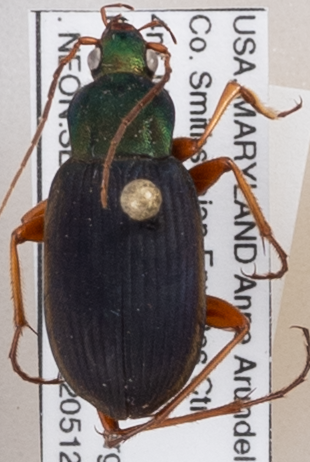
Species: Chlaenius aestivus
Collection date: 2022-05-12 04:00:00
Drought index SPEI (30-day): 1.052
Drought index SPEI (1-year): -0.33
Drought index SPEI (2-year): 1.19